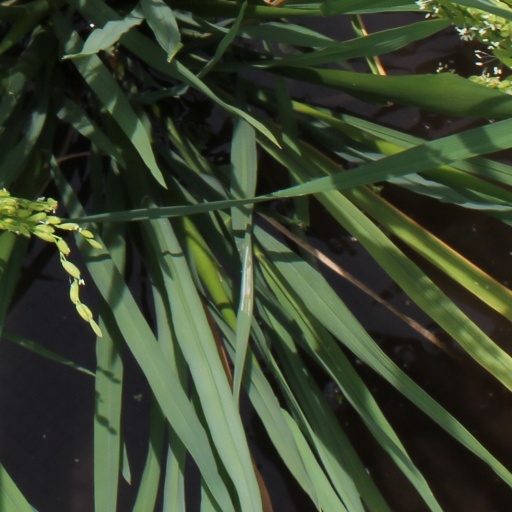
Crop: rice